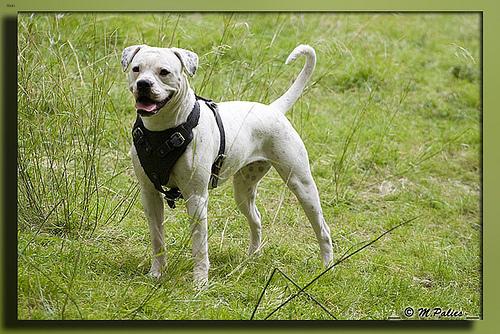
Breed: american bulldog